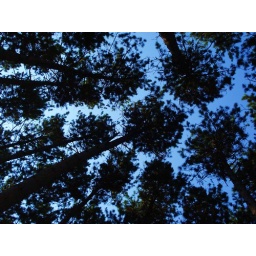
blue sky above the trees